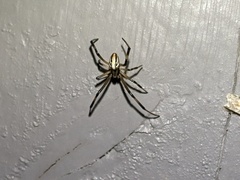
Species: Lactrodectus_hesperus